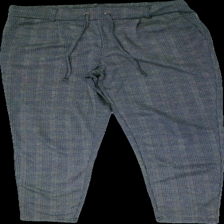
View: front
Type: Trousers
Category: Ladies
Brand: Not in the list
Brand text on label: Black Stories
Colors: Black, Grey, Yellow
Material: 97% polyester, 3% elastane
Pattern: Other
Cut: Regular
Size: S
Price range: <50
Recommended usage: Export
Description: Trousers from Black Story, size S. Poor Condition.